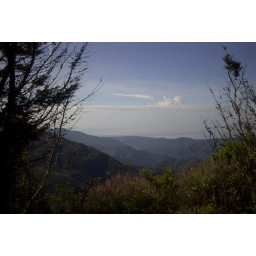
The blue mountains very early in the morning - - Jamaica